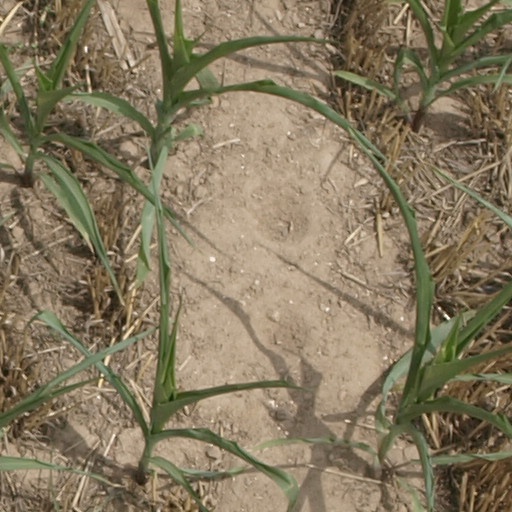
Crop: maize; corn